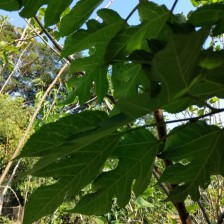
Variety: RedKing